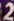
Number: 2